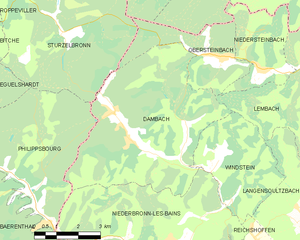
Carte des communes françaises